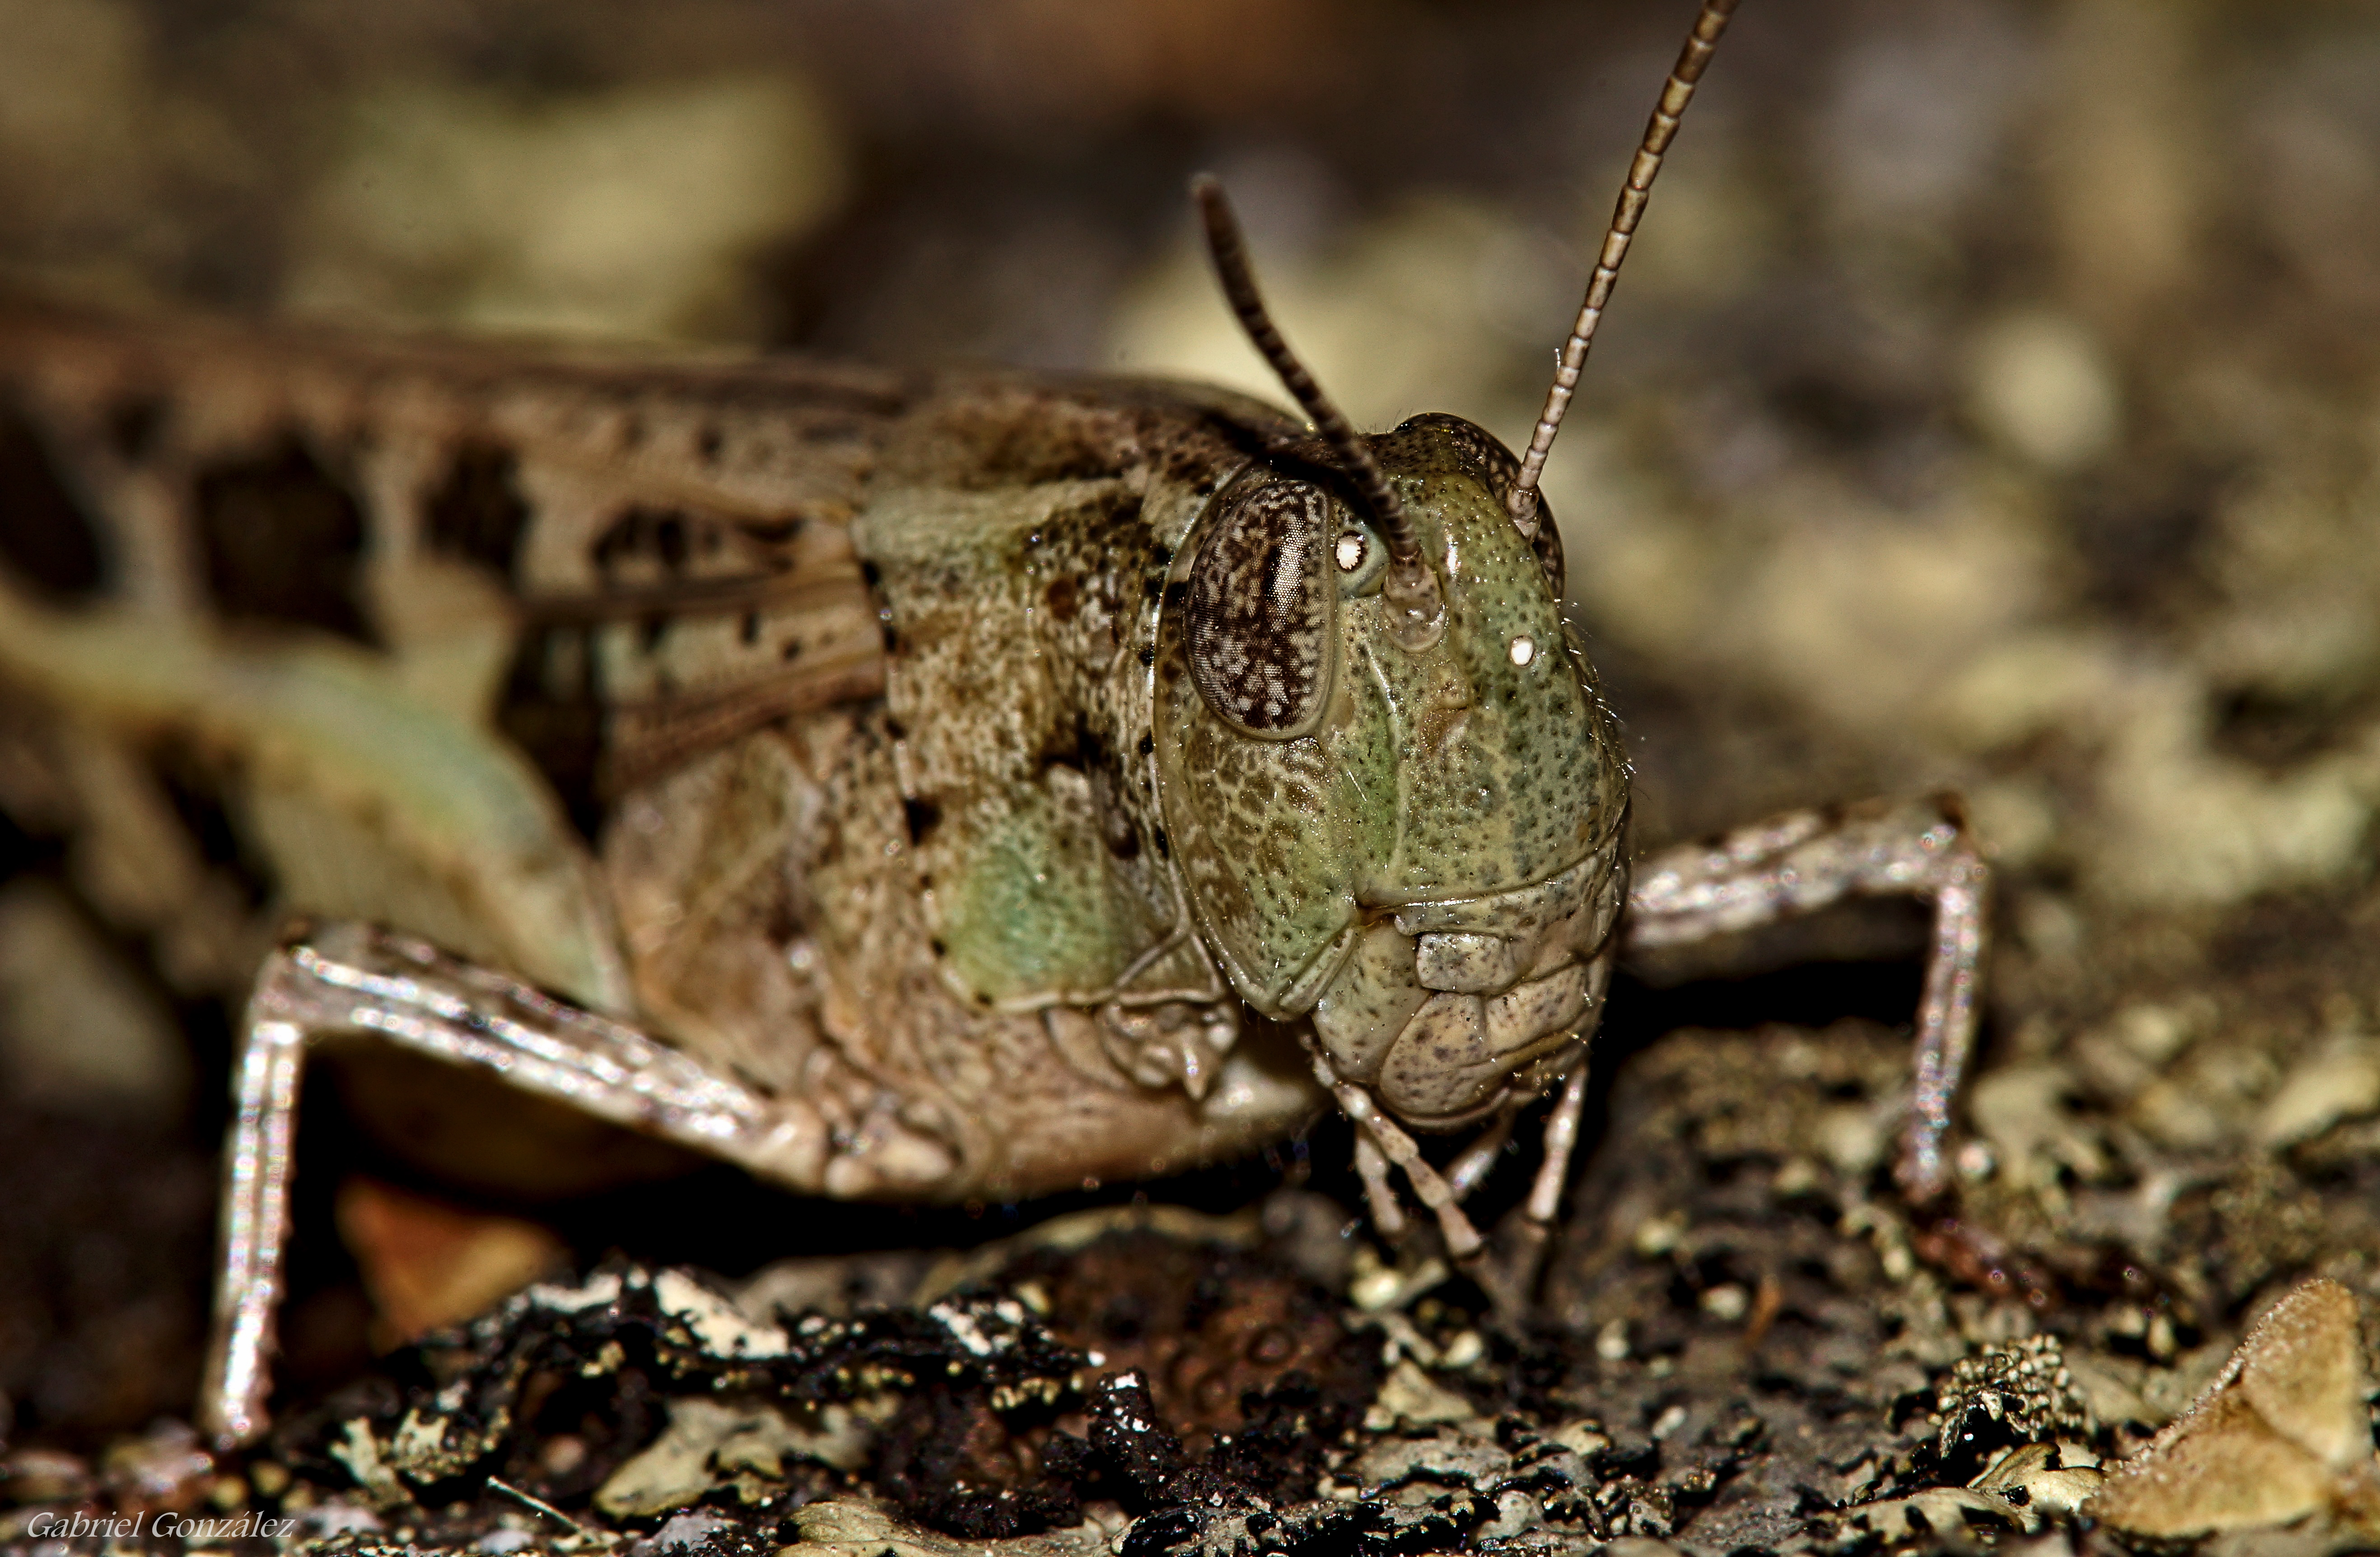
nature, photo, wildlife, insect, macro, reptile, fauna, lizard, invertebrate, close up, animals, naturaleza, a77, grasshopper, locust, g, ggl1, gaby1, xovesphoto, animales, sonya77, gphoto, xelodegalicia, sonya77v, tamron180mmmacro, macro photography, gabrielcoru a, agamidae, scaled reptile, lacertidae, cricket like insect